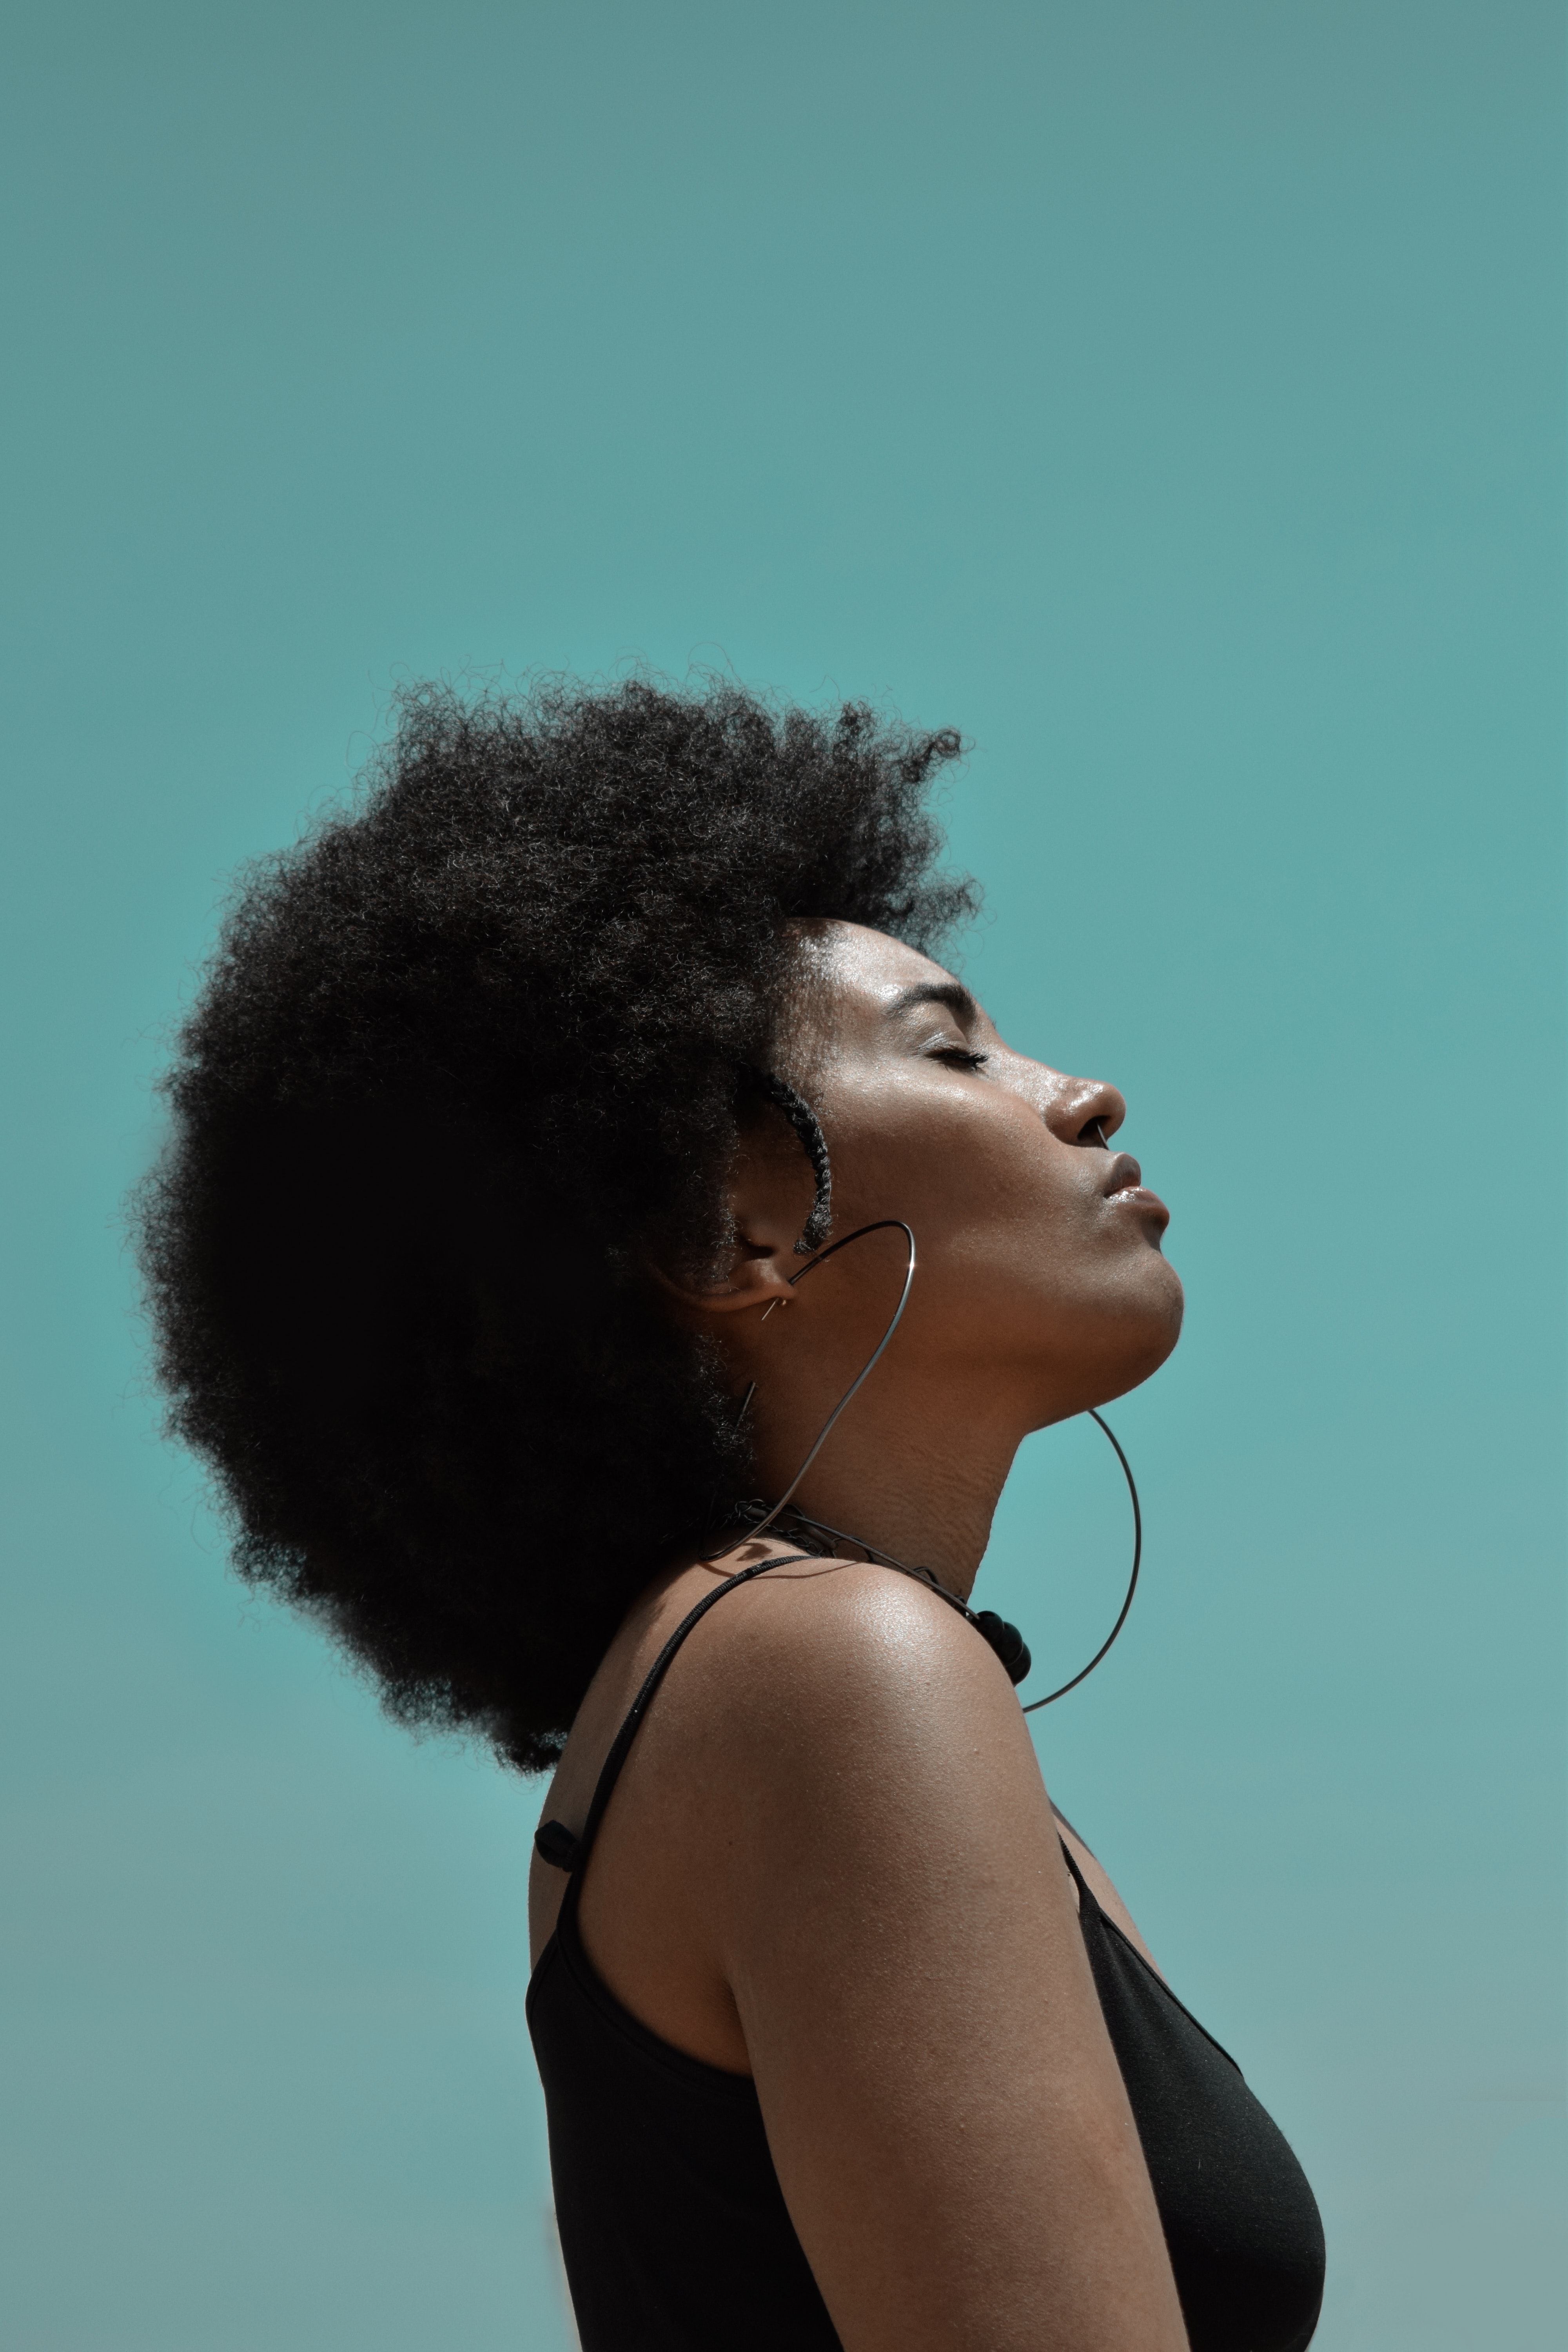
hair, black, hairstyle, shoulder, blue, afro, skin, beauty, chin, black hair, neck, human, joint, sky, photography, ear, smile